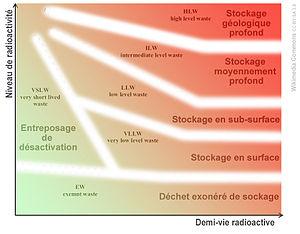
Schéma de classification de déchets et de leur gestion selon la durée de vie radioactive et l'intensité de radioactivité
La gestion des déchets radioactifs en France est du ressort de l'Agence nationale pour la gestion des déchets radioactifs. Elle est régie par la loi relative aux recherches sur la gestion des déchets radioactifs de 1991, modifiée en 2006 par la loi de programme relative à la gestion durable des matières et déchets radioactifs.
Un déchet radioactif est un déchet qui, du fait du niveau de sa radioactivité, nécessite des mesures de radioprotection particulières. Ces déchets doivent réglementairement faire l'objet d'une caractérisation radiologique et d'un contrôle, afin d'assurer que leur stockage est adapté à leur radioactivité éventuelle, et ne crée pas de risque radiologique. Le cas échéant, dans de nombreux pays, des « déchets nucléaires » sans radioactivité significative peuvent être « libérés » après contrôle, pour être traités comme des déchets d'activités économiques de même type.